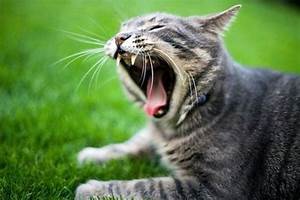
Label: gatto